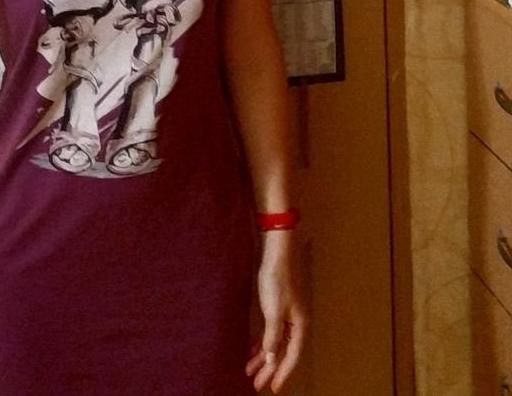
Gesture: no_gesture